Paul Newham

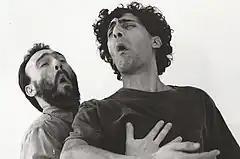
British psychotherapist Paul Newham conducting an expressive therapy session with a client.

While working with traumatised adults, Newham observed that although his clients struggled to communicate distressing thoughts and feelings with spoken dialogue, they could readily express themselves through creating and reciting vocal art forms, including song and poetry.